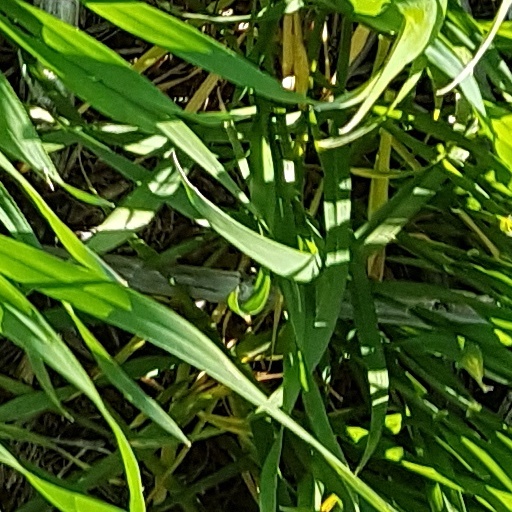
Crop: wheat